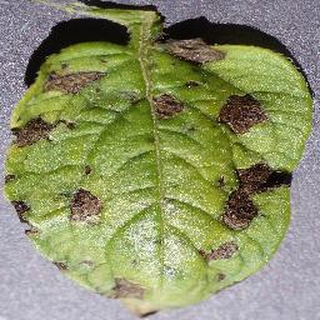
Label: potato_early_blight